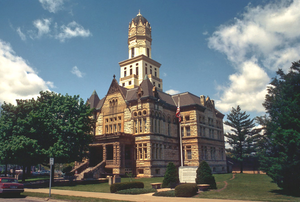
Le comté de Jersey, en anglais : Jersey County, est un comté de l'État américain de l'Illinois.